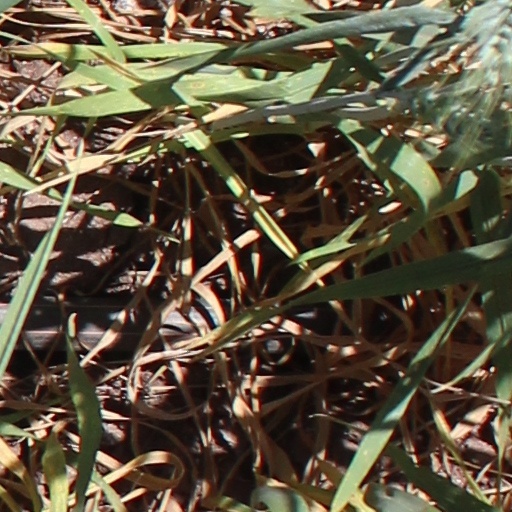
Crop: wheat